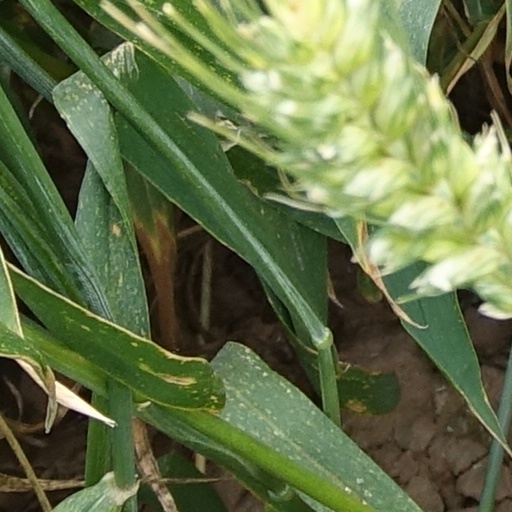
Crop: wheat